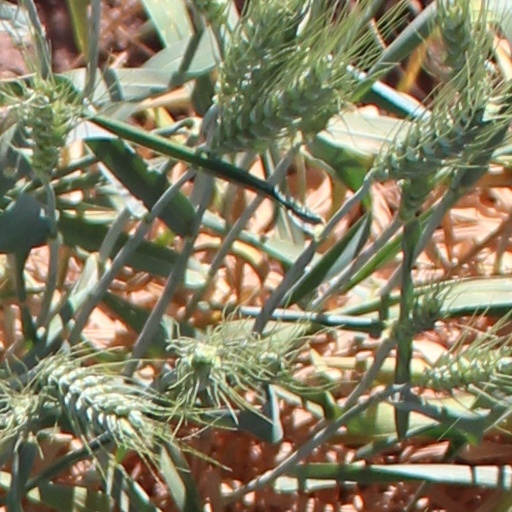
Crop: wheat